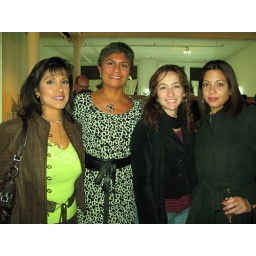
Diana in the grey pattern dress of ABC News and Judy Garcia in green of WGN news.